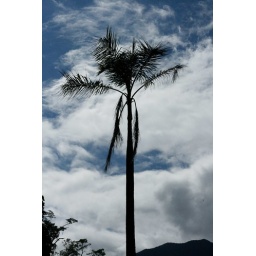
palm tree against the sky